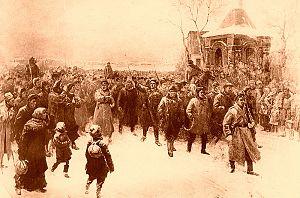
Arrestation des dirigeants de la République de Stari Bouyane
La République de Stari Bouyane a été une courte république autonome, faisant suite à une insurrection paysanne dans le volost de Stari Bouyane pendant la révolution russe de 1905. Elle a duré du 12 au 26 novembre 1905.